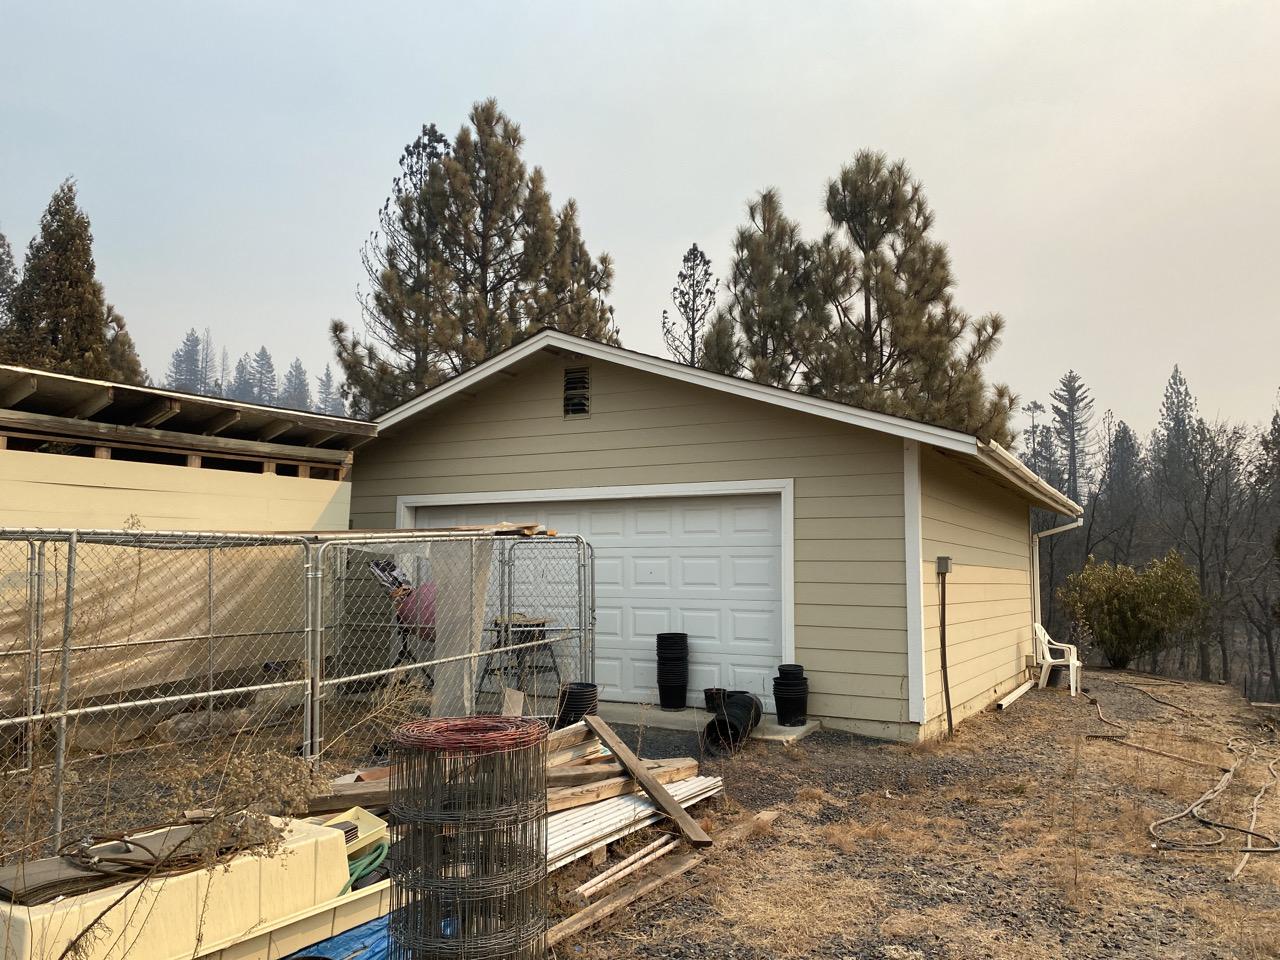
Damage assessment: no_damage